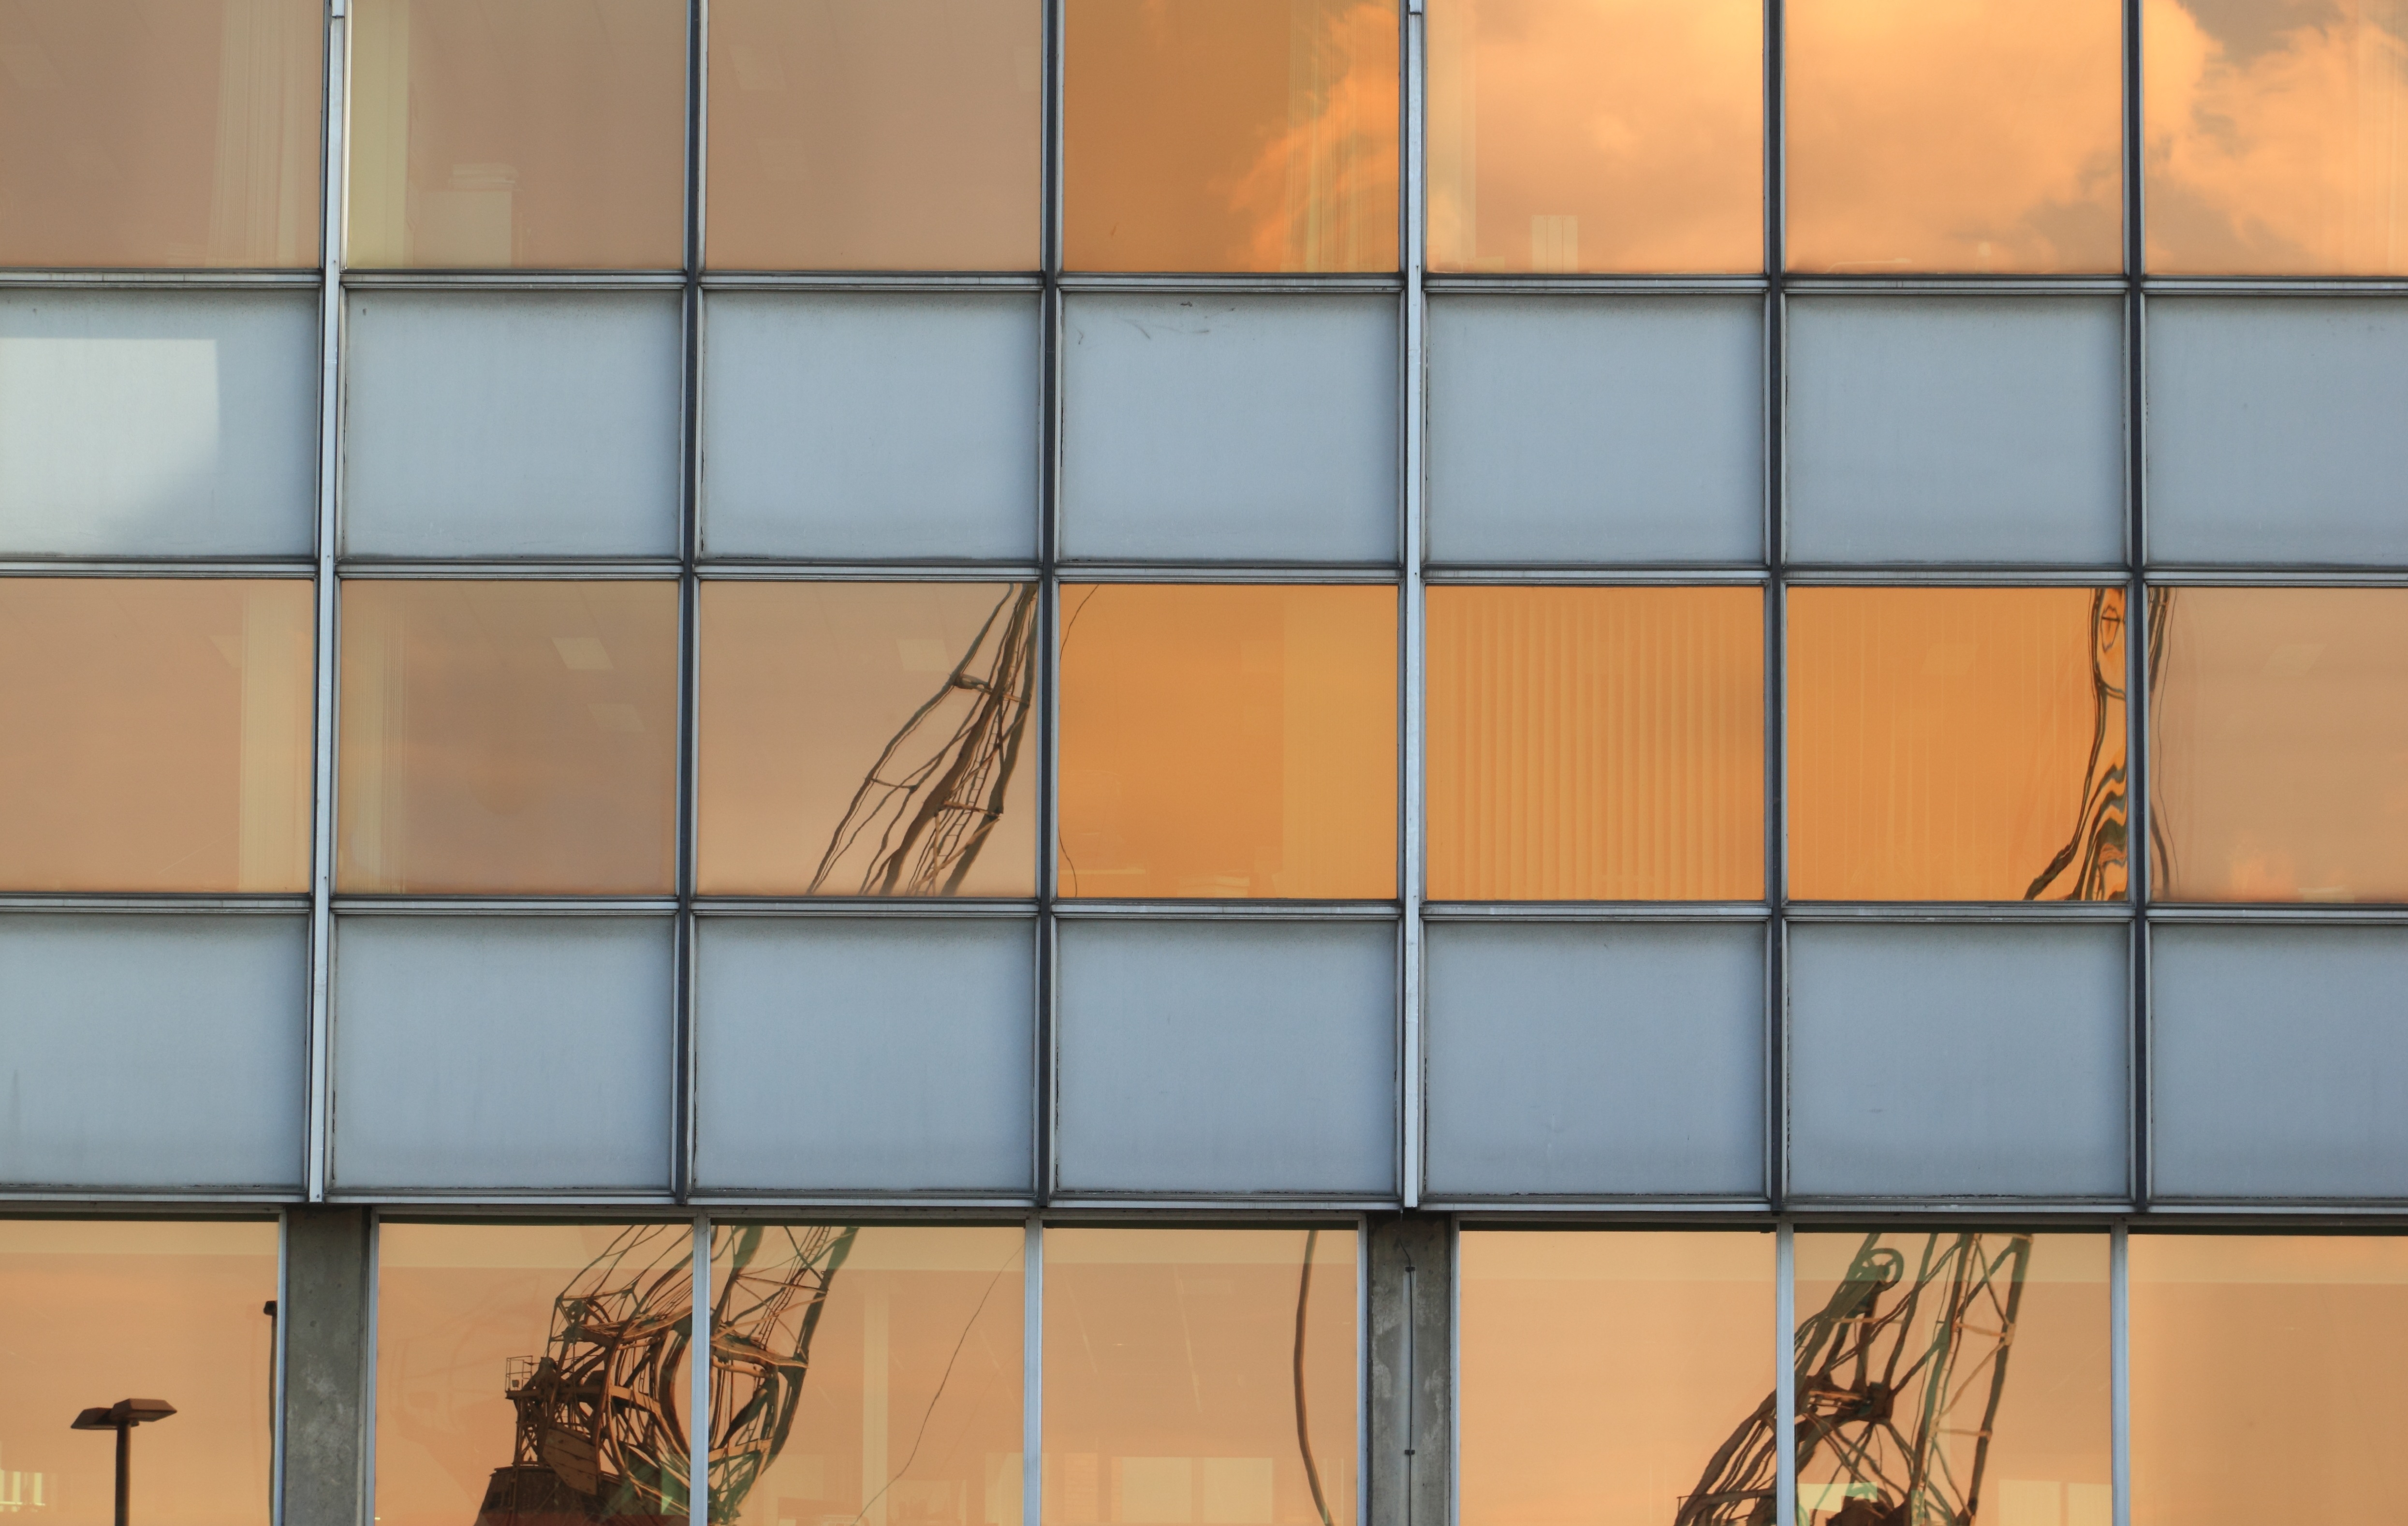
wood, floor, window, glass, building, wall, ceiling, pattern, line, reflection, color, facade, tile, yellow, material, interior design, belgium, art, design, symmetry, cranes, antwerp, modern art, flooring, daylighting, window covering, window treatment